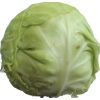
Label: Cabbage white 1